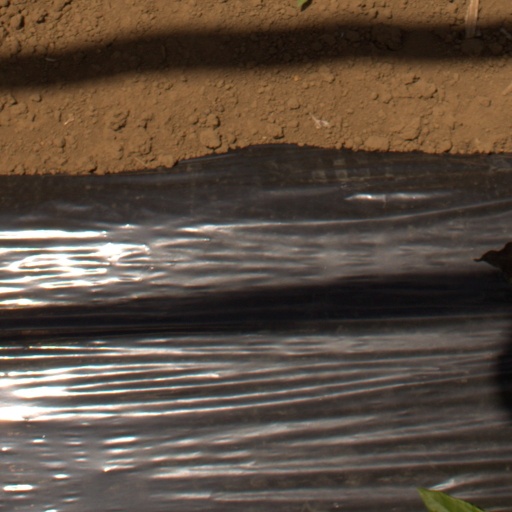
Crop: Jerusalem artichoke